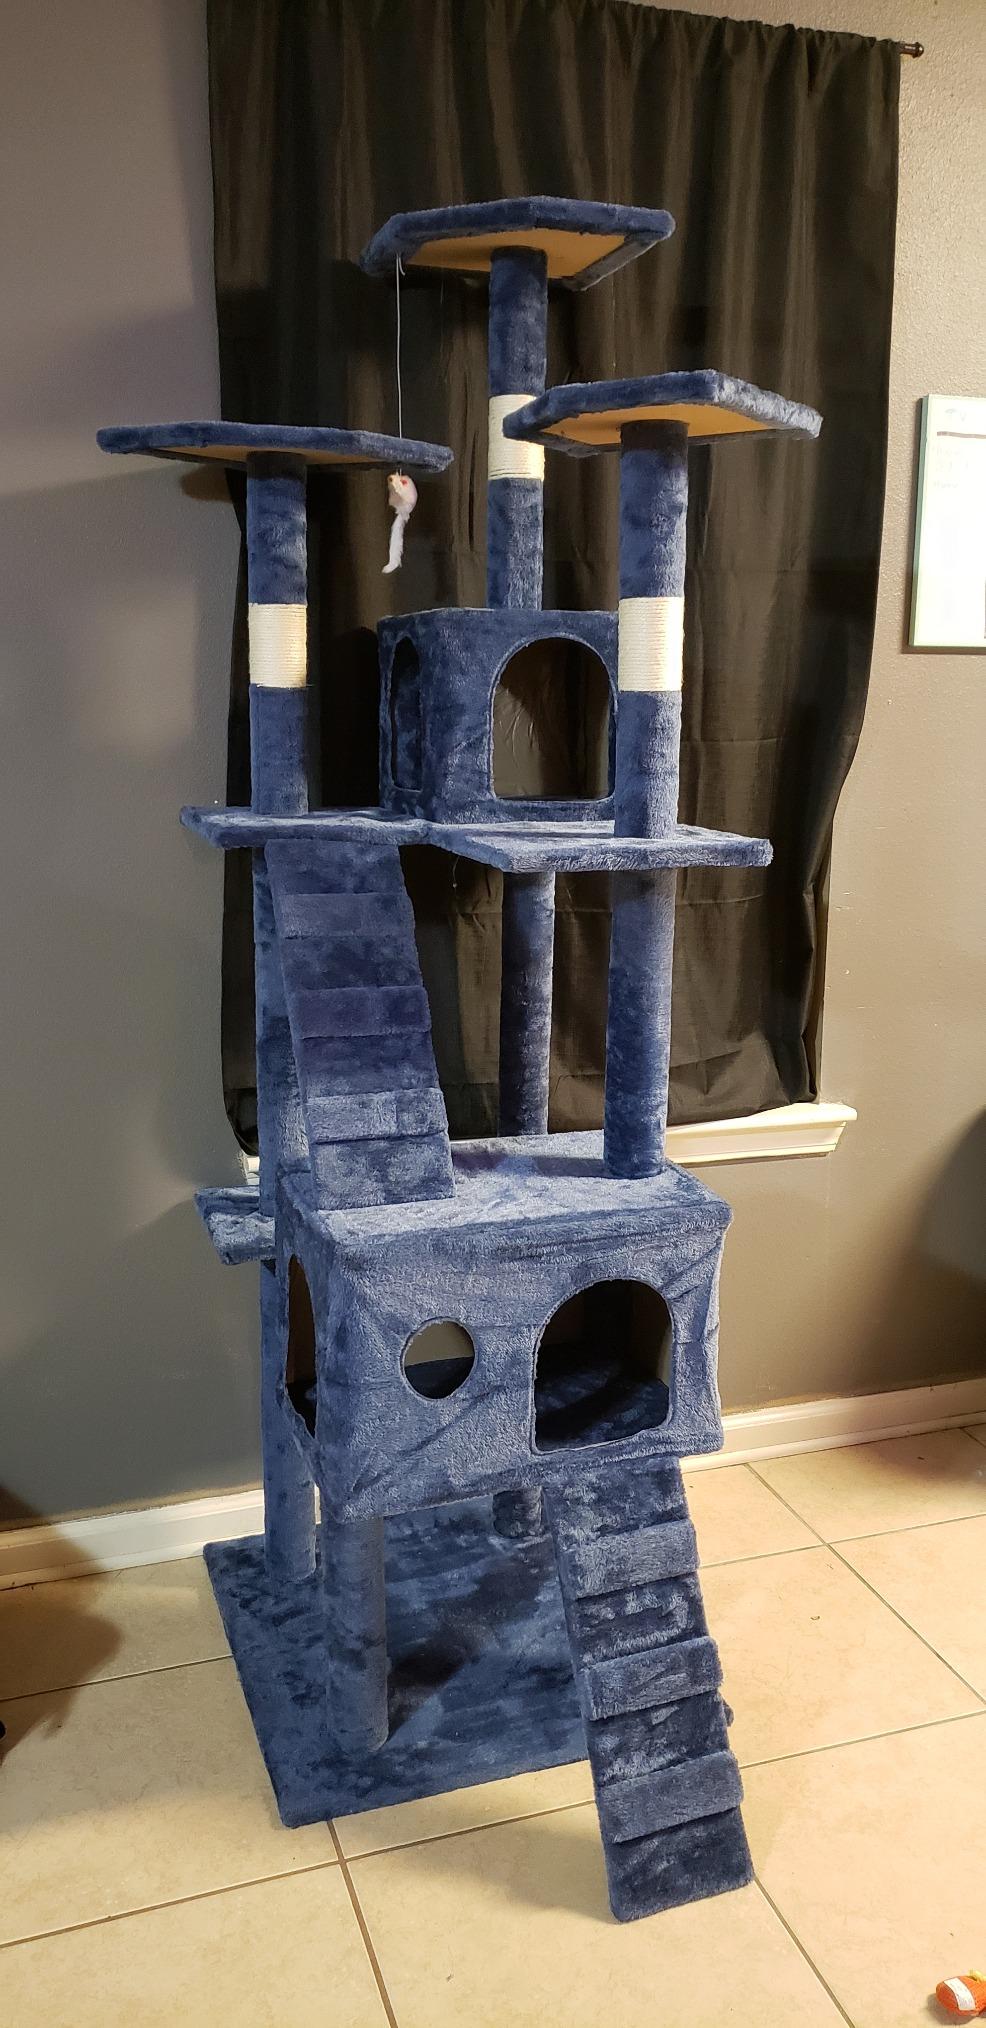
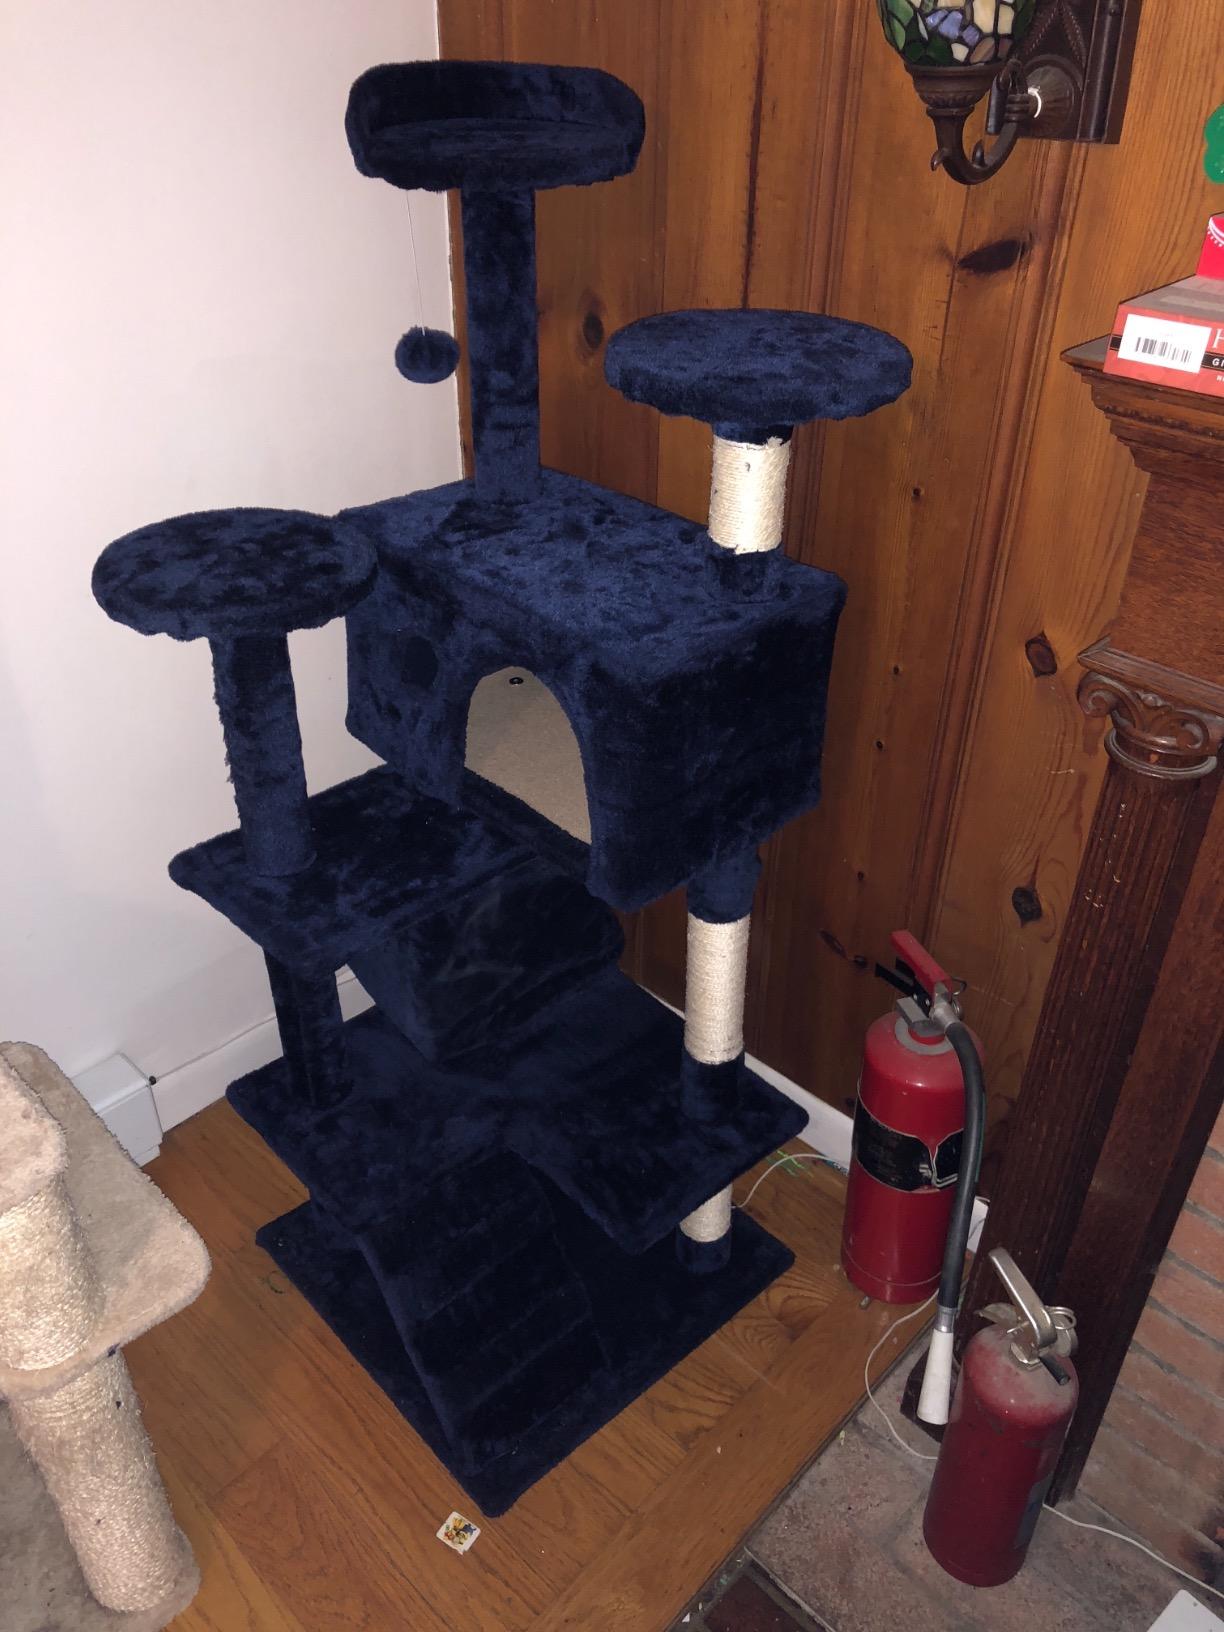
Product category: items_cat tree
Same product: no